Mast Mein Rehne Ka

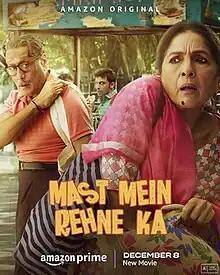
Official release poster

Mast Mein Rehne Ka is 2023 Indian Hindi-language comedy drama film directed by Vijay Maurya, written and produced by Vijay Maurya and Payal Arora. It stars Jackie Shroff and Neena Gupta in the lead role with Abhishek Chauhan, Monika Panwar, Faisal Malik and Rakhi Sawant.